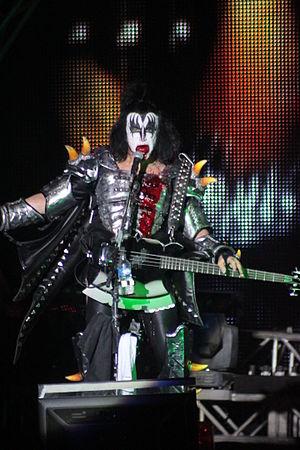
Gene Simmons, Kiss, Helfest 2013, Fr-44-Clisson.
Gene Simmons, de son vrai nom Chaim Witz, ou encore Eugene Klein, est un bassiste, guitariste, chanteur, auteur-compositeur et acteur israélo-américain, né le 25 août 1949 à Haïfa, en Israël. Il est connu pour être le bassiste et l'un des chanteurs du groupe de hard rock Kiss. Lui et Paul Stanley en sont les seuls membres permanents.